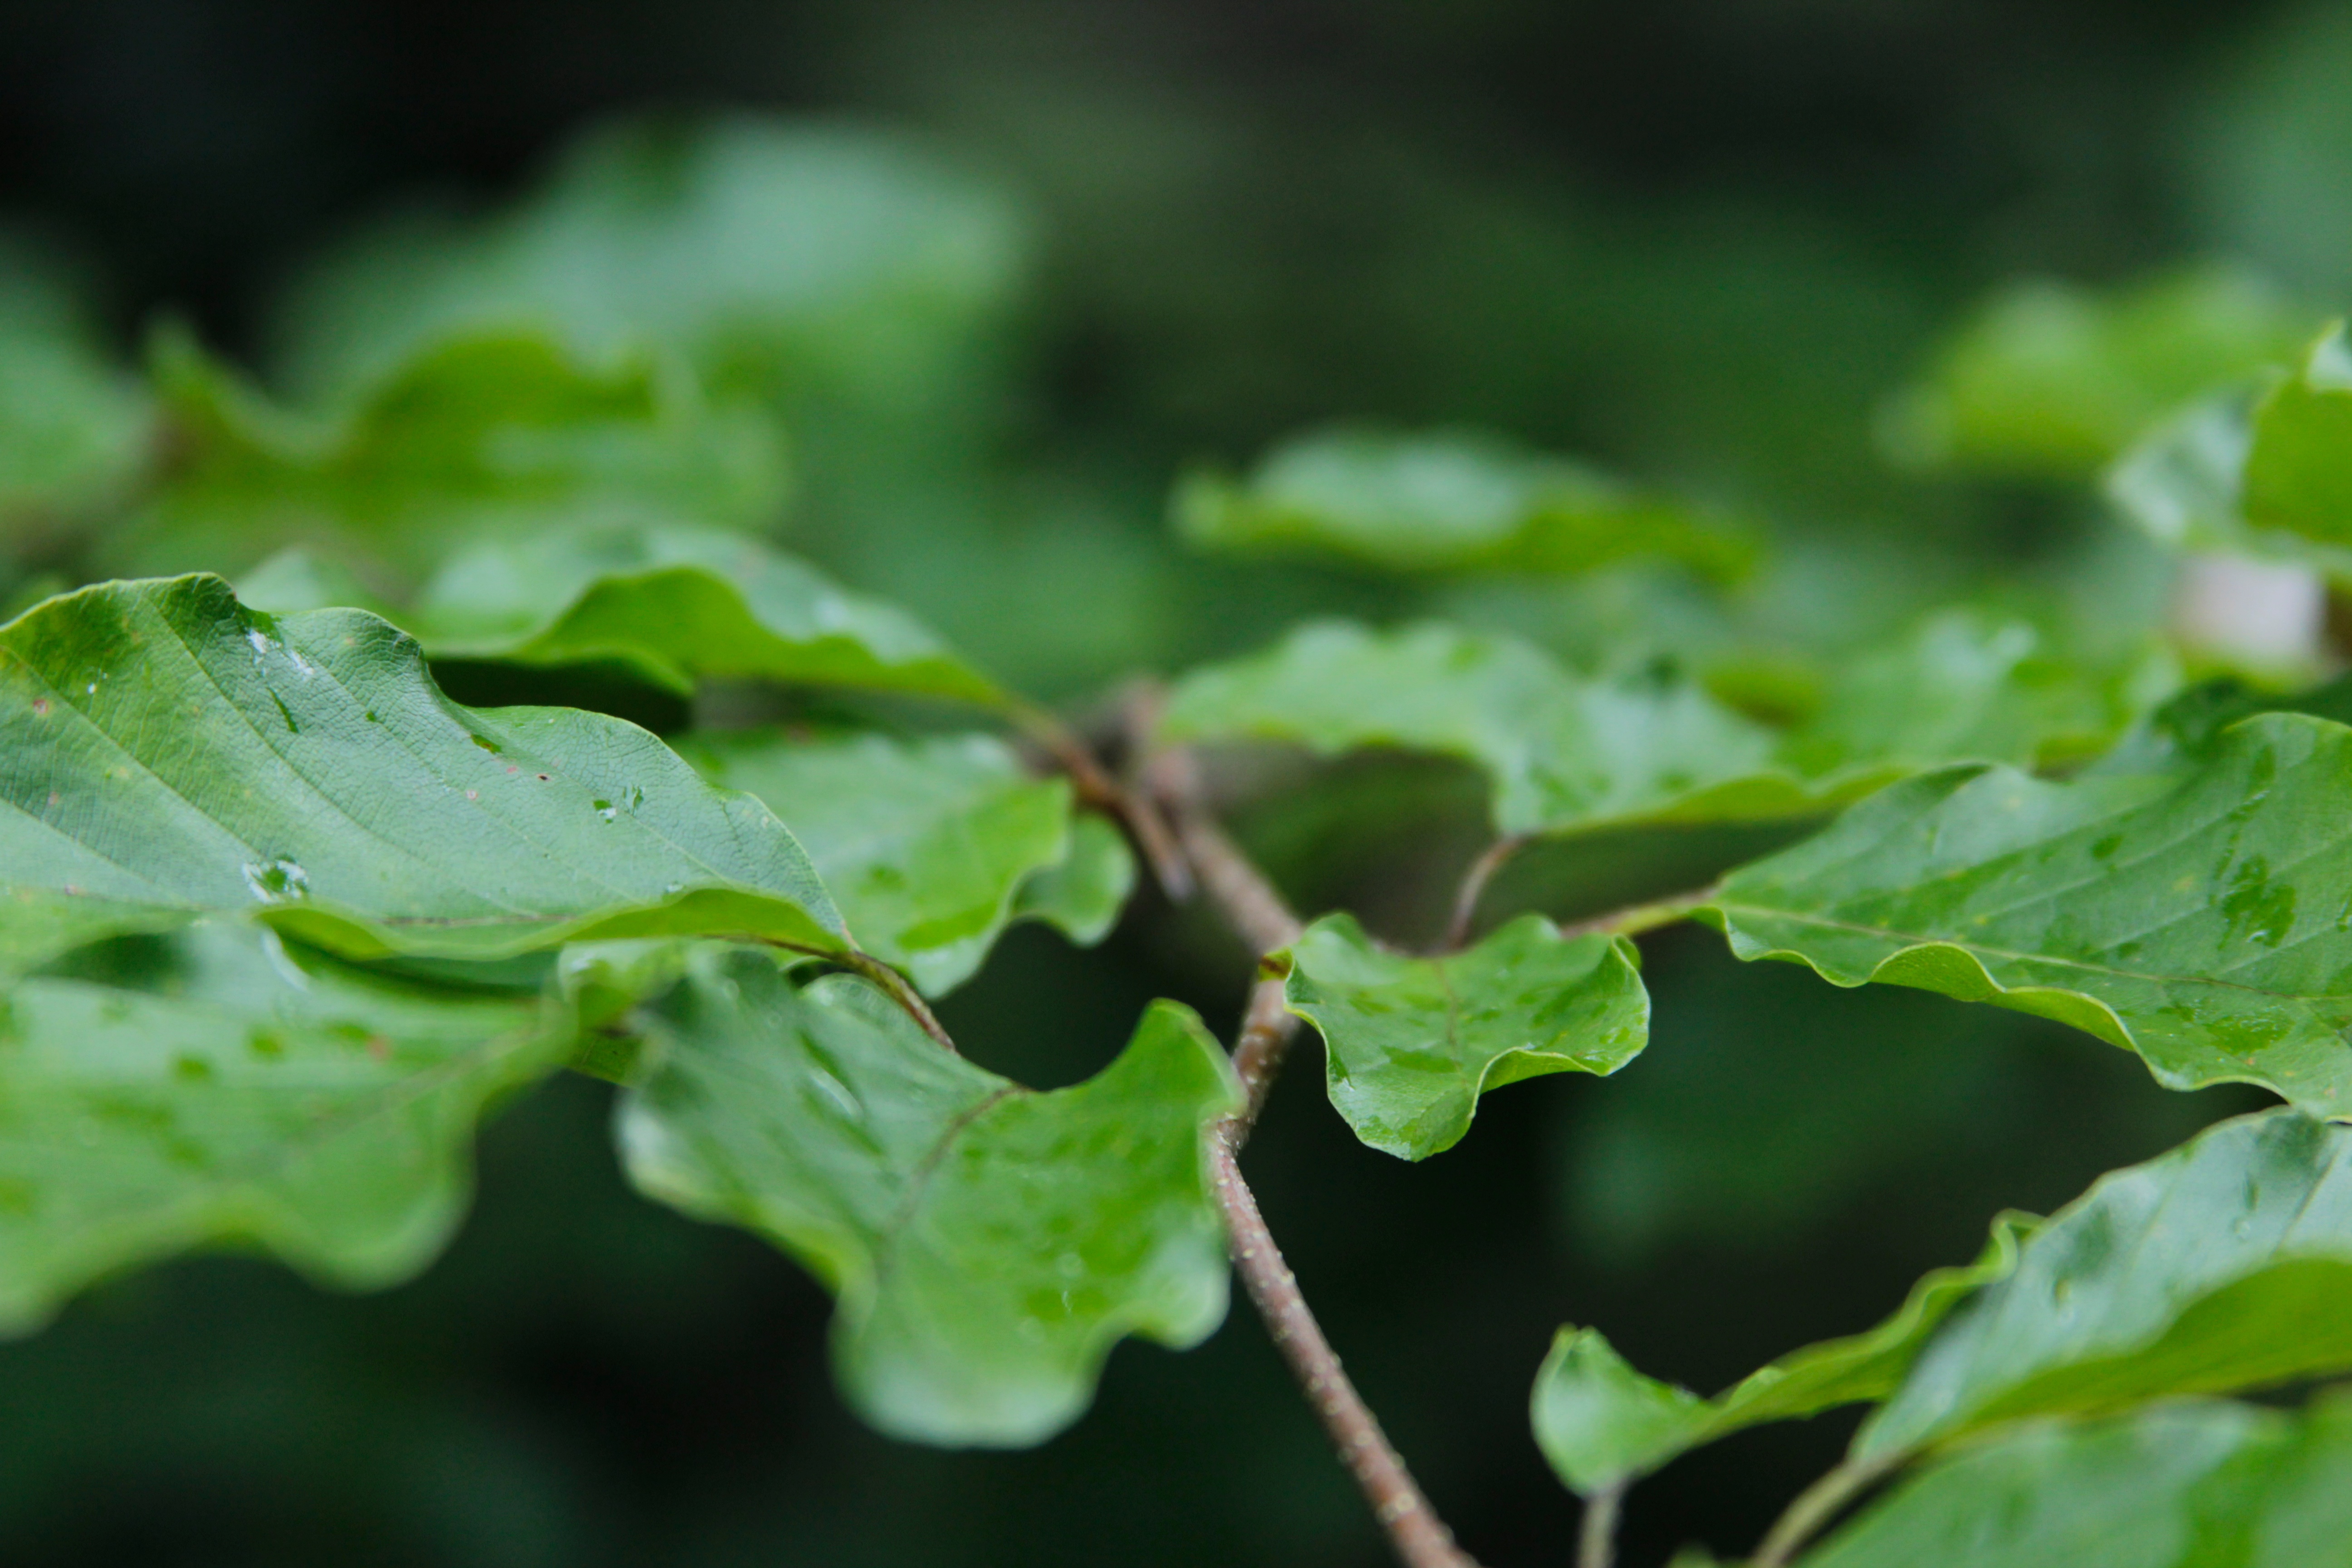
tree, nature, forest, branch, plant, leaf, flower, foliage, food, green, produce, flora, leafe, close up, shrub, macro photography, flowering plant, annual plant, land plant